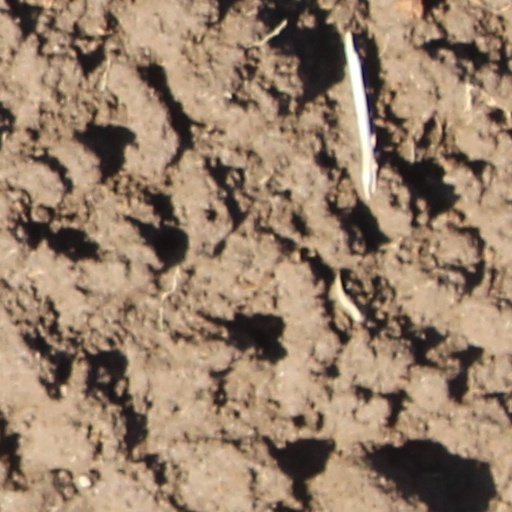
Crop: wheat